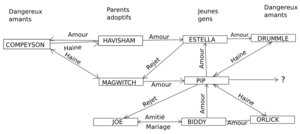
Schéma (structure de Great Expectations)
Les Grandes Espérances ou De grandes espérances est le treizième roman de Charles Dickens, le deuxième, après David Copperfield, à être raconté entièrement à la première personne par le protagoniste lui-même, Philip Pirrip, dit Pip. Le sujet principal en est la vie et les aventures d'un jeune orphelin jusqu'à sa maturité. D'abord publié en feuilleton de décembre 1860 à août 1861 dans le magazine de Dickens All the Year Round, il paraît ensuite en trois volumes chez Chapman and Hall en octobre 1861.